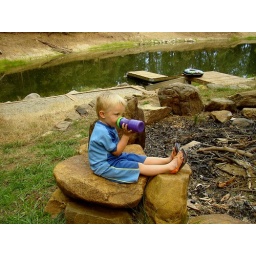
Weird, golden color caused by smokey skies covering sun. (Nearby forest fire)